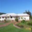
Label: house